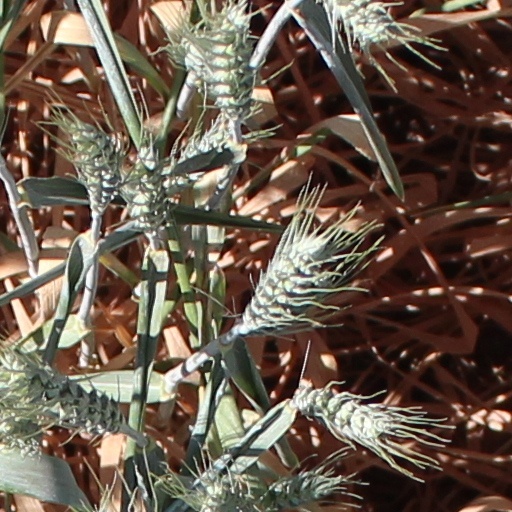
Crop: wheat